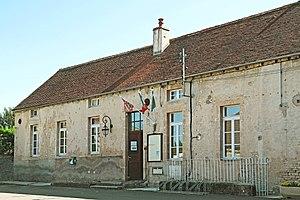
Mairie de Baigneux-les-Juifs
Baigneux-les-Juifs est une commune française située dans le canton de Châtillon-sur-Seine du département de la Côte-d'Or en région Bourgogne-Franche-Comté.